Andělská Hora Castle

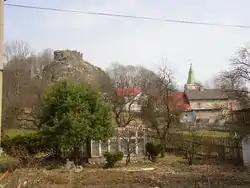
Castle ruin (left) and village of Andělská Hora near Karlovy Vary, Czech Republic

Andělská Hora, also called Engelsburg in the Germanic form of the name, is a castle above the village of Andělská Hora, about southeast of Karlovy Vary, in the Karlovy Vary Region of the Czech Republic. The translation of "Andělská Hora" and "Engelsburg" is "Angel's Mountain."